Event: Nepal Earthquake
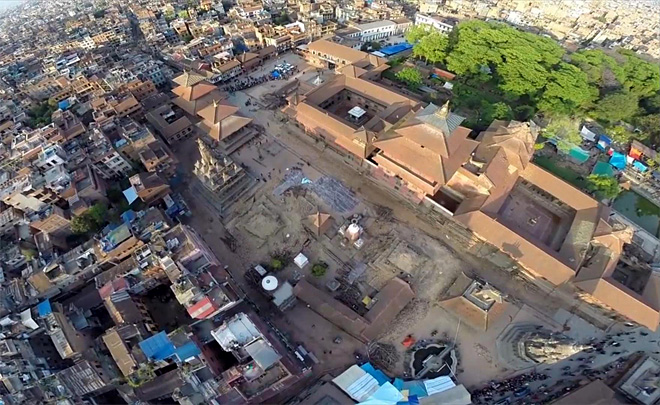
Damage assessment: damage